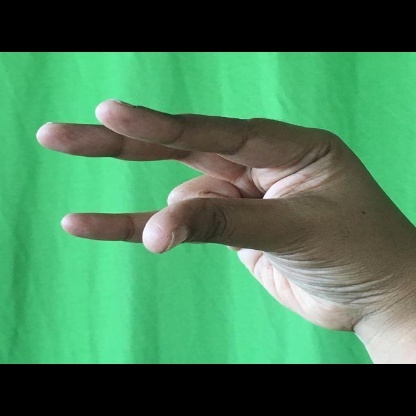
Mudra: Kangulam